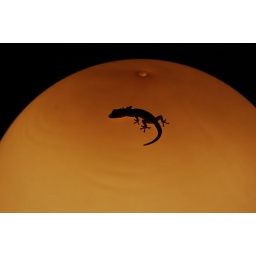
Joined us in the evening and was happy sitting on the lights around the bar !